Scottish Reformation

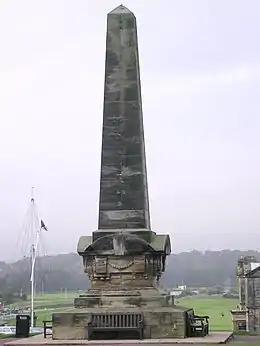
The Martyrs' Monument at Saint Andrews commemorates Protestants executed before the Reformation, including Patrick Hamilton and George Wishart.

In most Scottish burghs there was usually only one parish church, in contrast to English towns where churches and parishes tended to proliferate. As the doctrine of Purgatory gained importance in the late Middle Ages, the number of chapelries, priests, and masses for the dead prayed within them, designed to speed the passage of souls to Heaven, grew rapidly. The number of altars dedicated to saints, who could intercede in this process, also increased dramatically. St. Mary's in Dundee had perhaps 48 such altars and St Giles' in Edinburgh more than 50. The number of saints celebrated in Scotland also proliferated, with about 90 being added to the missal used in St Nicholas church in Aberdeen. New cults of devotion related to Jesus and the Virgin Mary began to reach Scotland in the 15th century, including the Five Wounds, the Holy Blood, and the Holy Name of Jesus. New religious feasts arose, including celebrations of the Presentation, the Visitation, and Mary of the Snows.